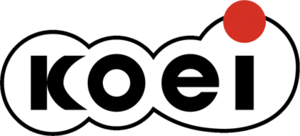
Koei Co., Ltd., autrefois 光栄 [Kōei] est une société japonaise de développement et d'édition de jeux vidéo fondée en 1978 par la famille Yōichi Erikawa & Keiko Erikawa de l'Université Keiō.